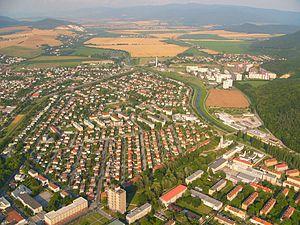
Partizánske est une ville de la région de Trenčín dans l’ouest de Slovaquie. Sa population était de 22 269 habitants au 31 décembre 2019.
Cet article décrit l'histoire de l'urbanisme, un processus technique et politique lié à l'utilisation des terres et à la conception de l'environnement urbain, y compris l'air, l'eau et l'infrastructure des zones urbaines telles que les réseaux de transport et de distribution.